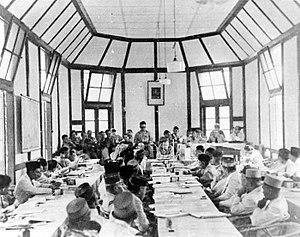
Repronégatif. La conférence réunissant à Malino, dans le sud de Célèbes, 39 représentants de Bornéo, du ""Grand Est"" indonésien et des Pays-Bas, sous la direction de Van Mook, pour la formation d'une Indonésie fédérale Bahasa Indonesia: Repronegatif. Konferensi di Malino yang melibatkan 39 pihak dari Kalimantan (Borneo), ""Grote Oost"" (selanjutnya menjadi Negara Indonesia Timur), dan Belanda, dipimpin oleh Van Mook, untuk membicarakan pembentukan Negara Indonesia Serikat
La conférence de Malino est une conférence qui s'est tenue en juillet 1946 dans la station de montagne de Malino dans le sud de Sulawesi. Organisée par les Néerlandais, son objectif était la création d'une entité fédérale qui serait constituée de différents États et territoires qu'ils comptaient créer dans l'archipel indonésien.
Malino est une station de montagne dans le kabupaten de Gowa dans la province indonésienne de Sulawesi du Sud. Située à 90 km à l'est de Makassar, elle s'étage de 1000 à 1 700 mètres d'altitude dans un milieu frais et humide, souvent brumeux, où les températures de jour ne dépassent jamais 26 °C et où il peut faire 12 °C la nuit.
La république des États-Unis d'Indonésie, en indonésien Republik Indonesia Serikat ou RIS, était un État fédéral créé le 14 décembre 1949 par la signature d'une charte constituante en la demeure de Soekarno à Jakarta. Il a été remplacé le 17 août 1950 par le Negara Kesatuan Republik Indonesia ou "État unitaire de la république d'Indonésie".